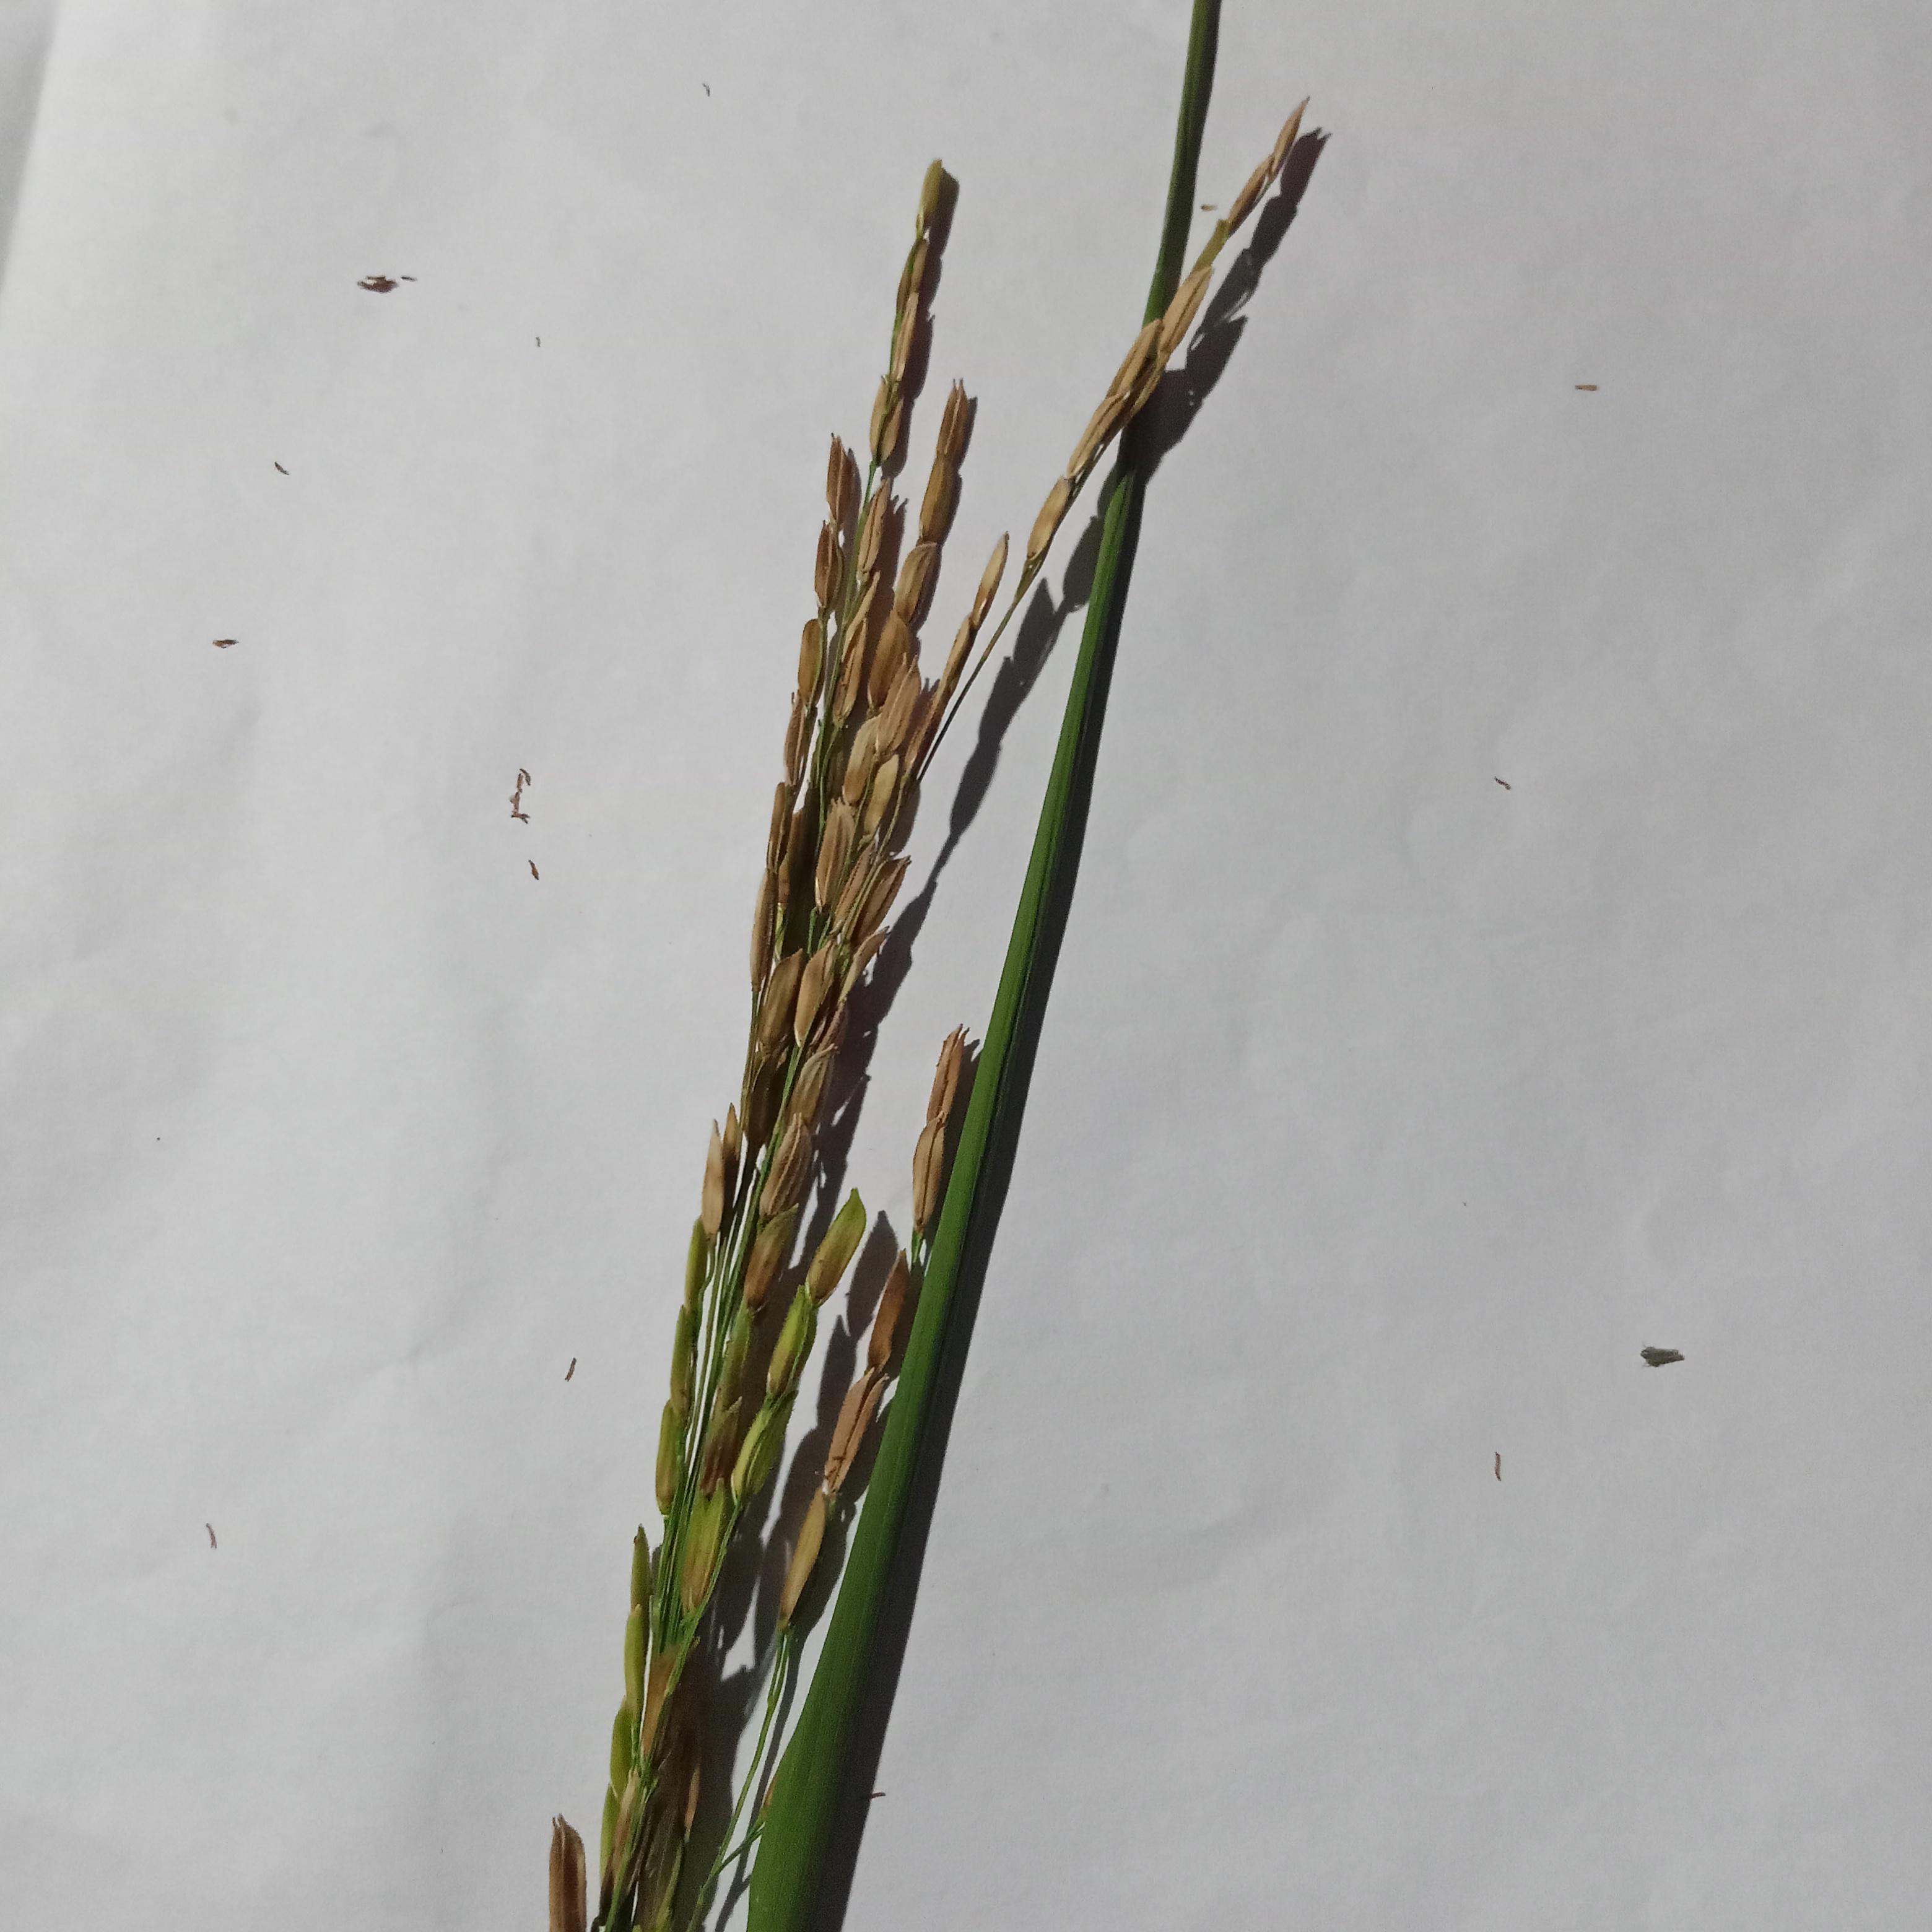
Label: Rice___Neck_Blast